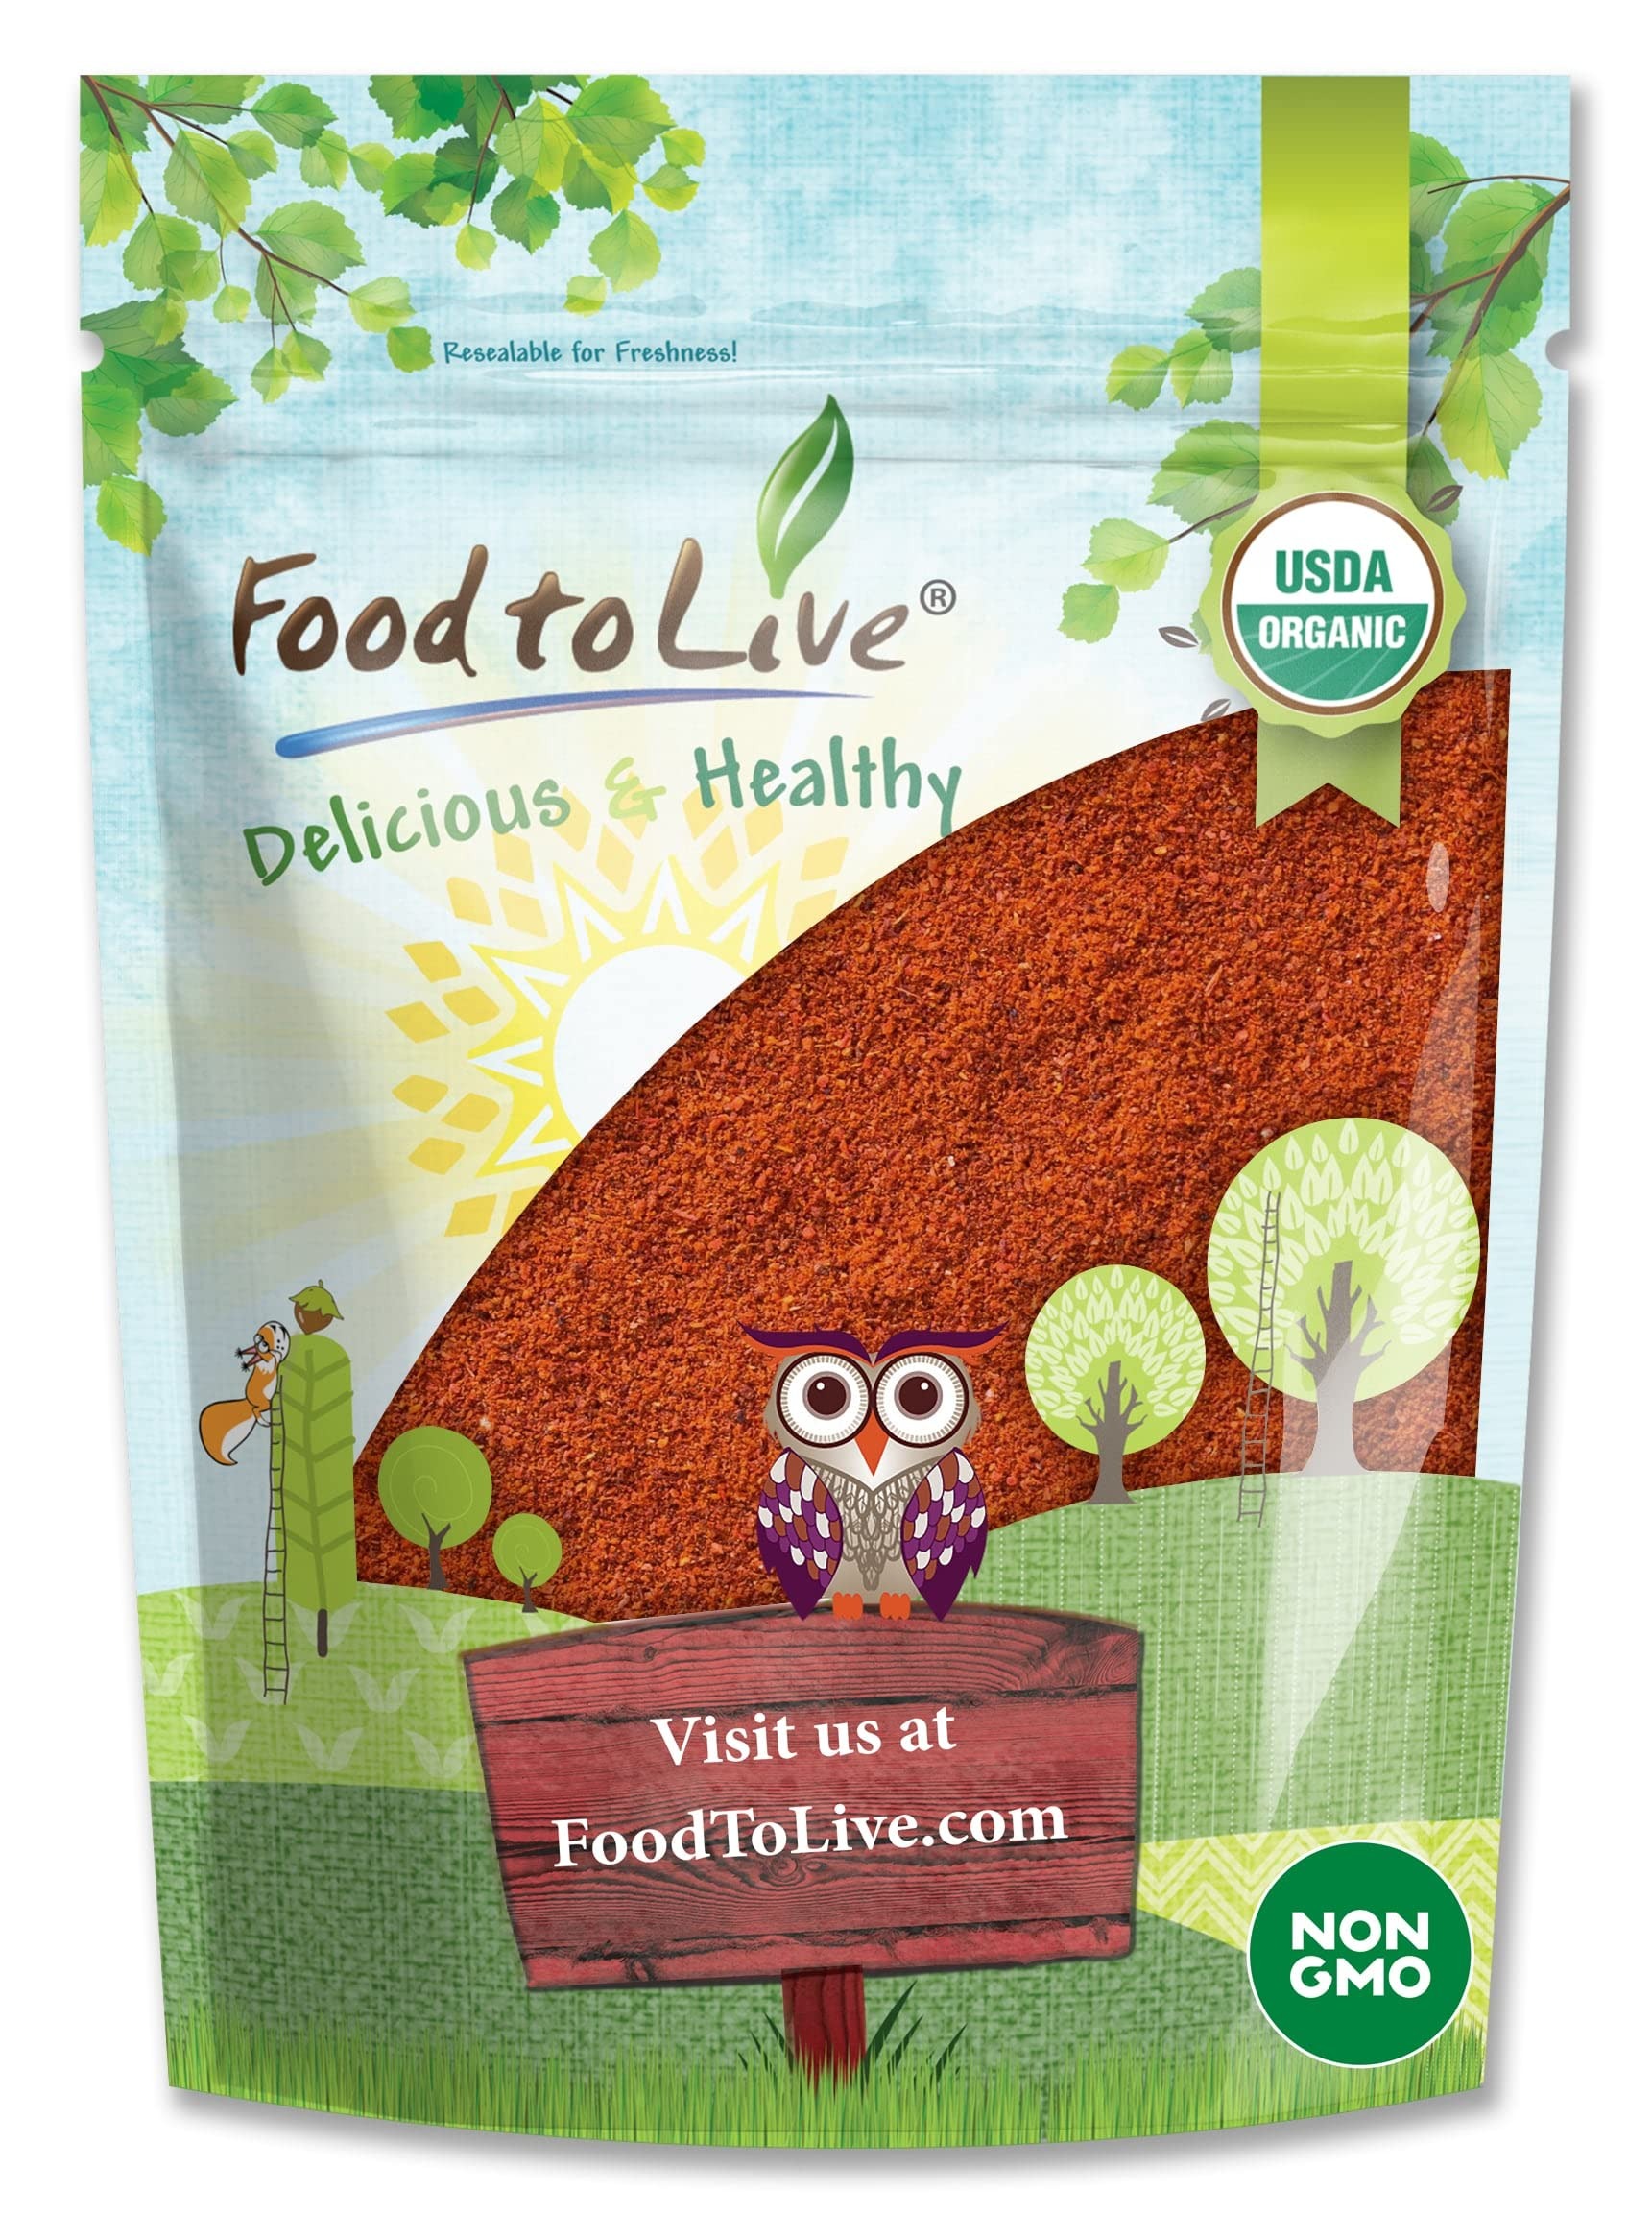
Item Name: Food to Live Organic Tomato Powder with Sea Salt, 8 Ounces – Made from Non-GMO Sun-Dried Tomatoes. Vegan, Keto-Friendly. Non-Irradiated. Bulk Spice. Perfect for Seasoning, Cooking and Tomato Paste
Value: 8.0
Unit: Ounce

Price: 9.56